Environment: real
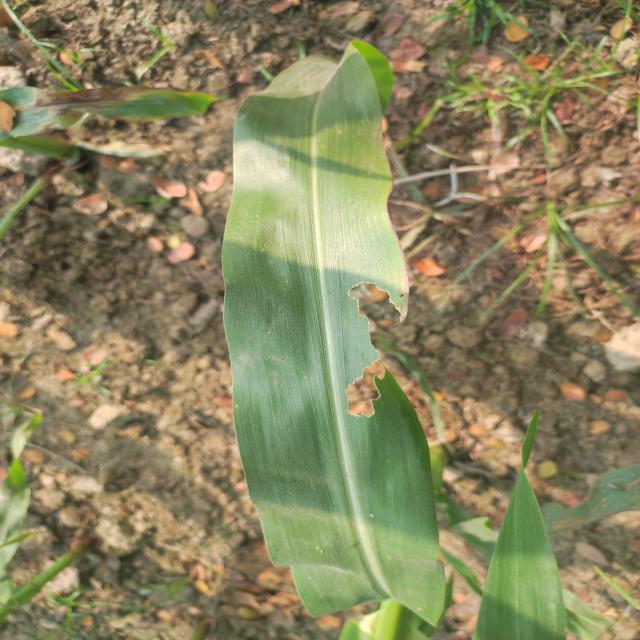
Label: fall_armyworm